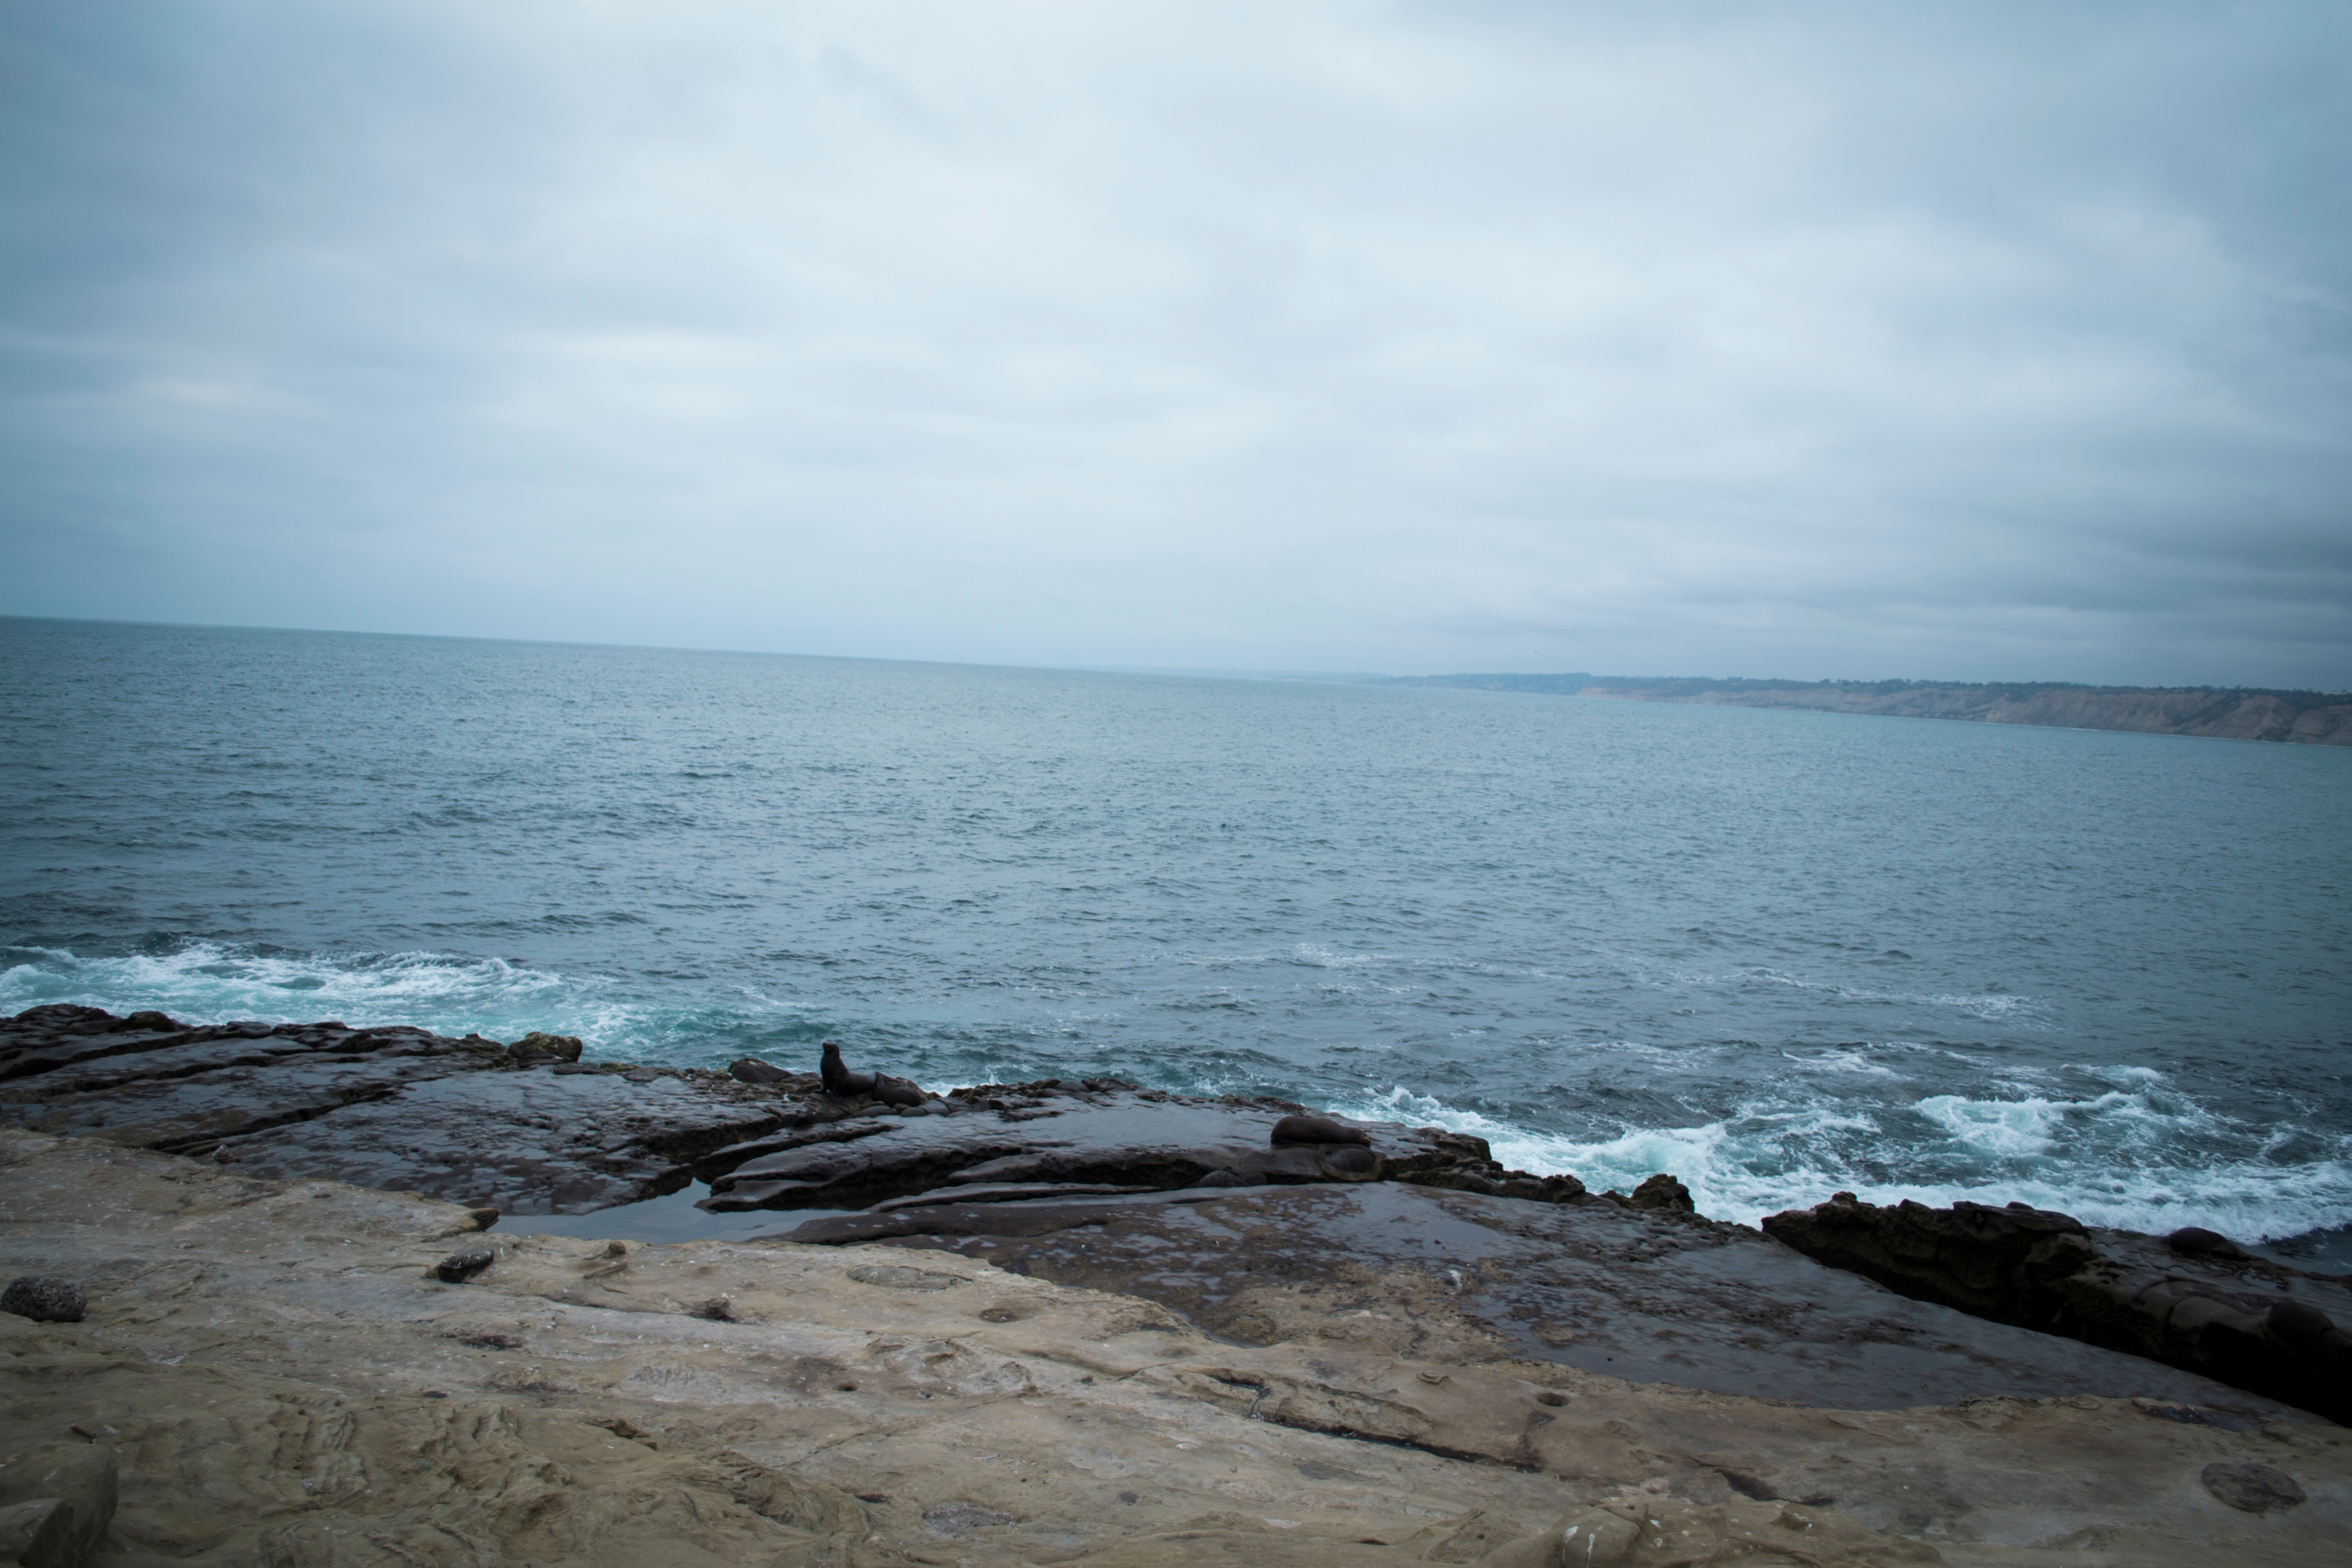
beach, sea, coast, water, sand, rock, ocean, horizon, cloud, sky, shore, wave, cliff, cove, bay, terrain, material, body of water, cape, wind wave